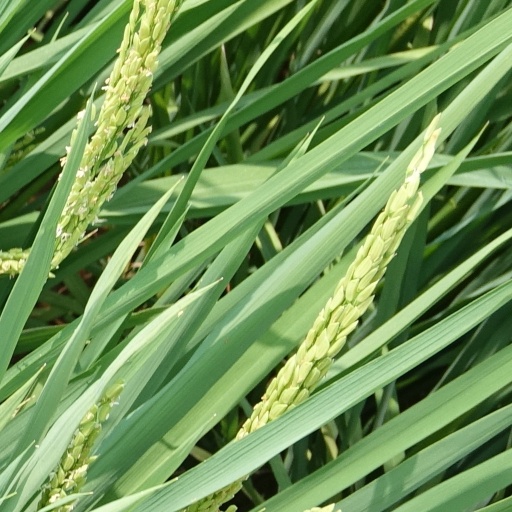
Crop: rice